Kabir

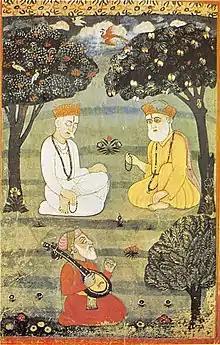
Guru Nanak (right) and Bhai Mardana (foreground) with Bhagat Kabir (left). This painting is found in the B-40 Janamsakhi, written and painted in 1733. The painting was made by Alam Chand Raj

According to Linda Hess, "Some modern commentators have tried to present Kabir as a synthesizer of Hinduism and Islam; but the picture is a false one. While drawing on various traditions as he saw fit, Kabir emphatically declared his independence from both the major religions of his countrymen, vigorously attacked what he considered the follies of these religions, and tried to kindle the fire of a similar autonomy and courage in those who claimed to be his disciples. He adopted their terminology and concepts, but vigorously criticised them both. He questioned the need for any holy book, as stated in Kabir Granthavali as follows: